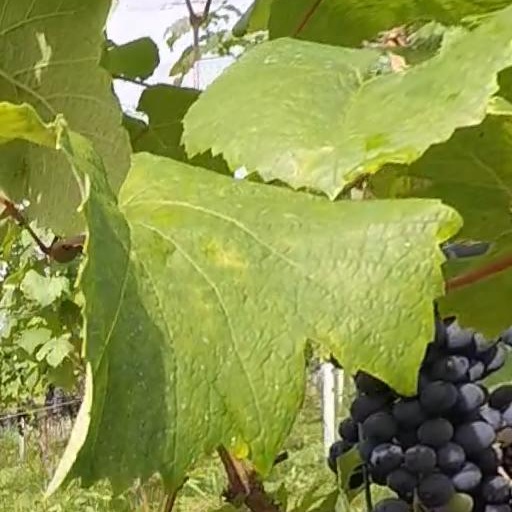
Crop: grape